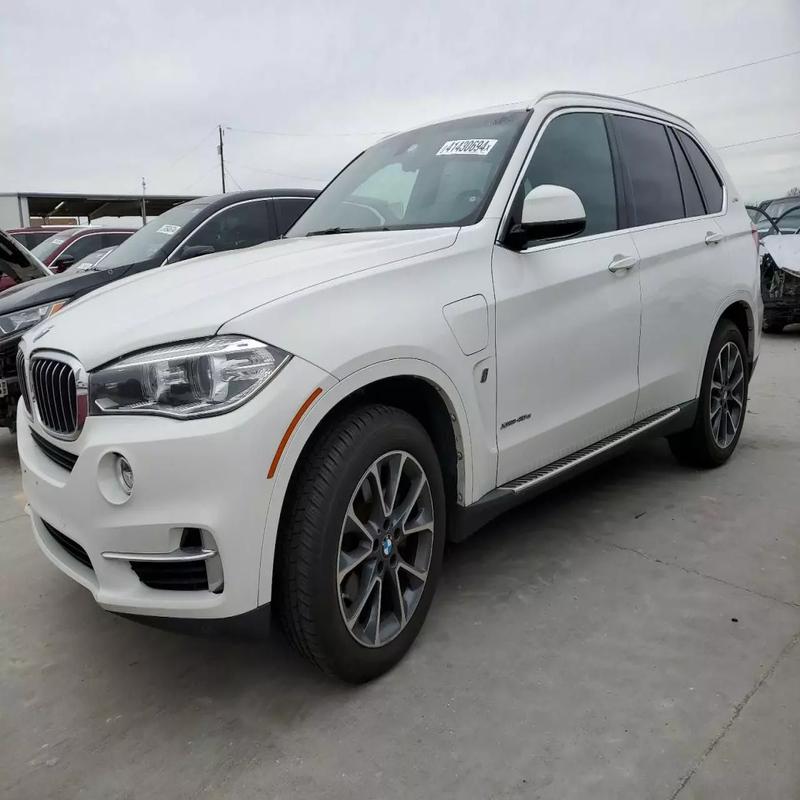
Aucun dommage détecté.
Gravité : aucun